MV Agusta 125 Motore Lungo

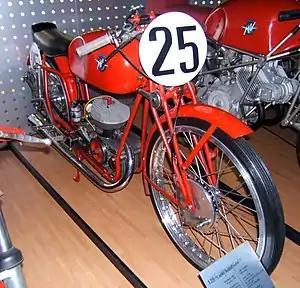
MV Agusta 125 Motore Lungo "competizione", MV Agusta Museum of Cascina Costa

The MV Agusta 125 Motore Lungo (long engine), more commonly known as the "carter lungo" (long crankcase), was a 125 cc, lightweight two-stroke motorcycle manufactured between 1950 and 1953 by Italian motorcycle manufacturer MV Agusta. The machine was often used in racing.